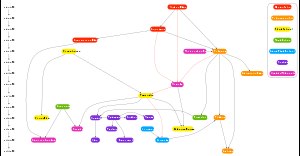
Førsokratikere / Skoler
Grafisk fremstilling af forholdende mellem førsokratikerne. De røde pile henviser til uenighed.
Førsokratikere, også kaldet præsokratikere, er fællesbetegnelsen for de græske filosoffer, der levede fra ca. 585 f.Kr. og frem til Sokrates.